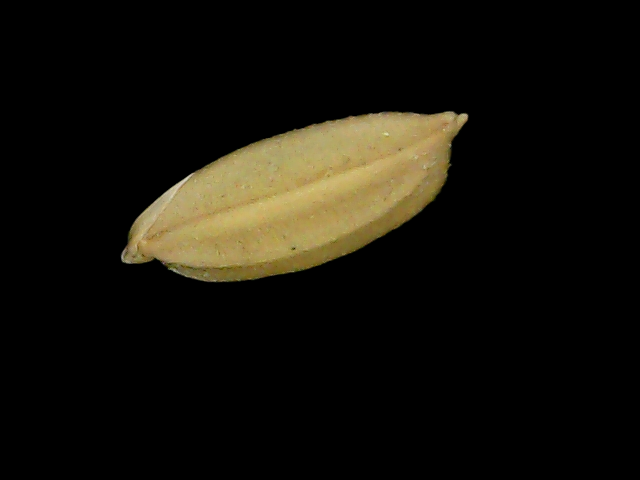
Rice variety: Bd52